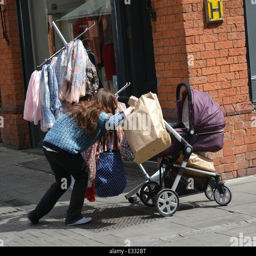
actor on the film set .